Aman Tuleyev

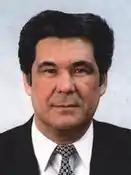
Tuleyev as a Member of the Federation Council, 1996

Tuleyev ran for president again in the 1996 election. However, he ultimately dropped out before the day of the election. During his 1996 campaign, Tuleyev styled himself as a "muslim communist". However, despite being Muslim, Tuleyev failed to receive backing from major Muslim organizations. Islamic Cultural Center and the Union of Muslims of Russia backed Yeltsin and Yur backed Grigory Yavlinsky.